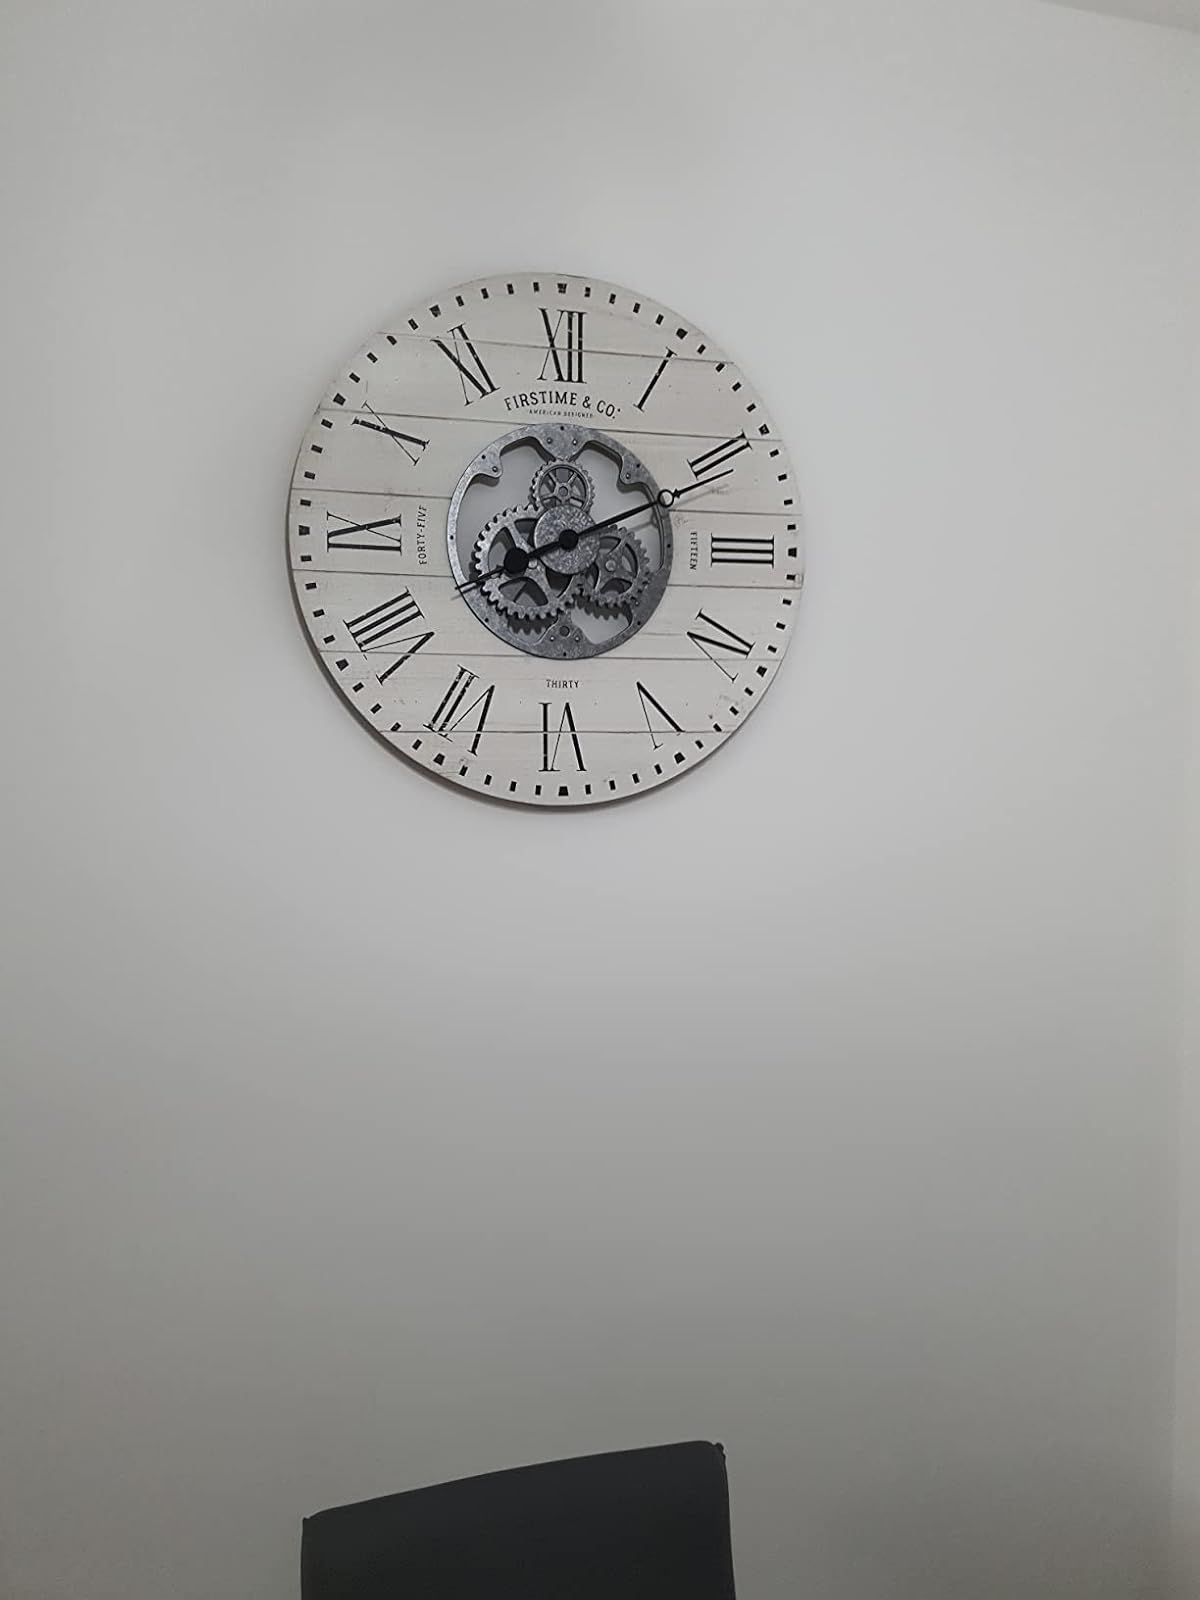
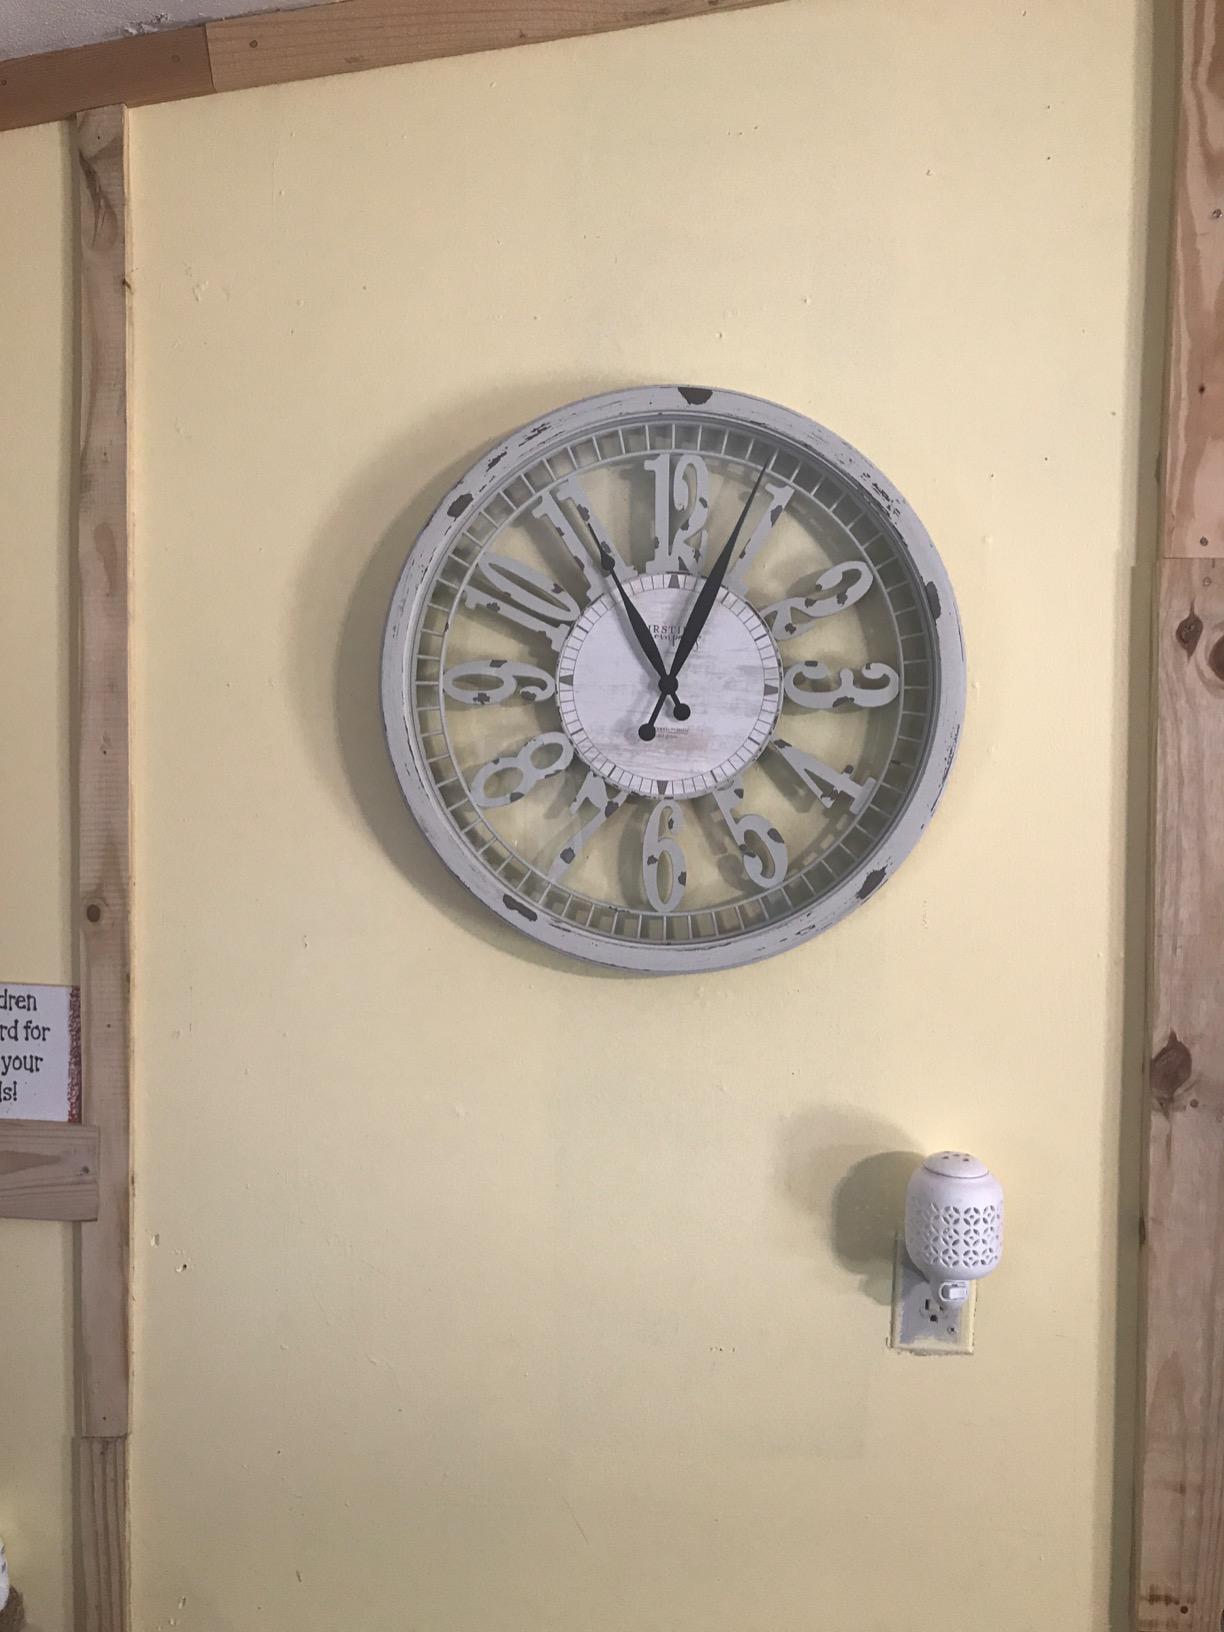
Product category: clock
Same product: no